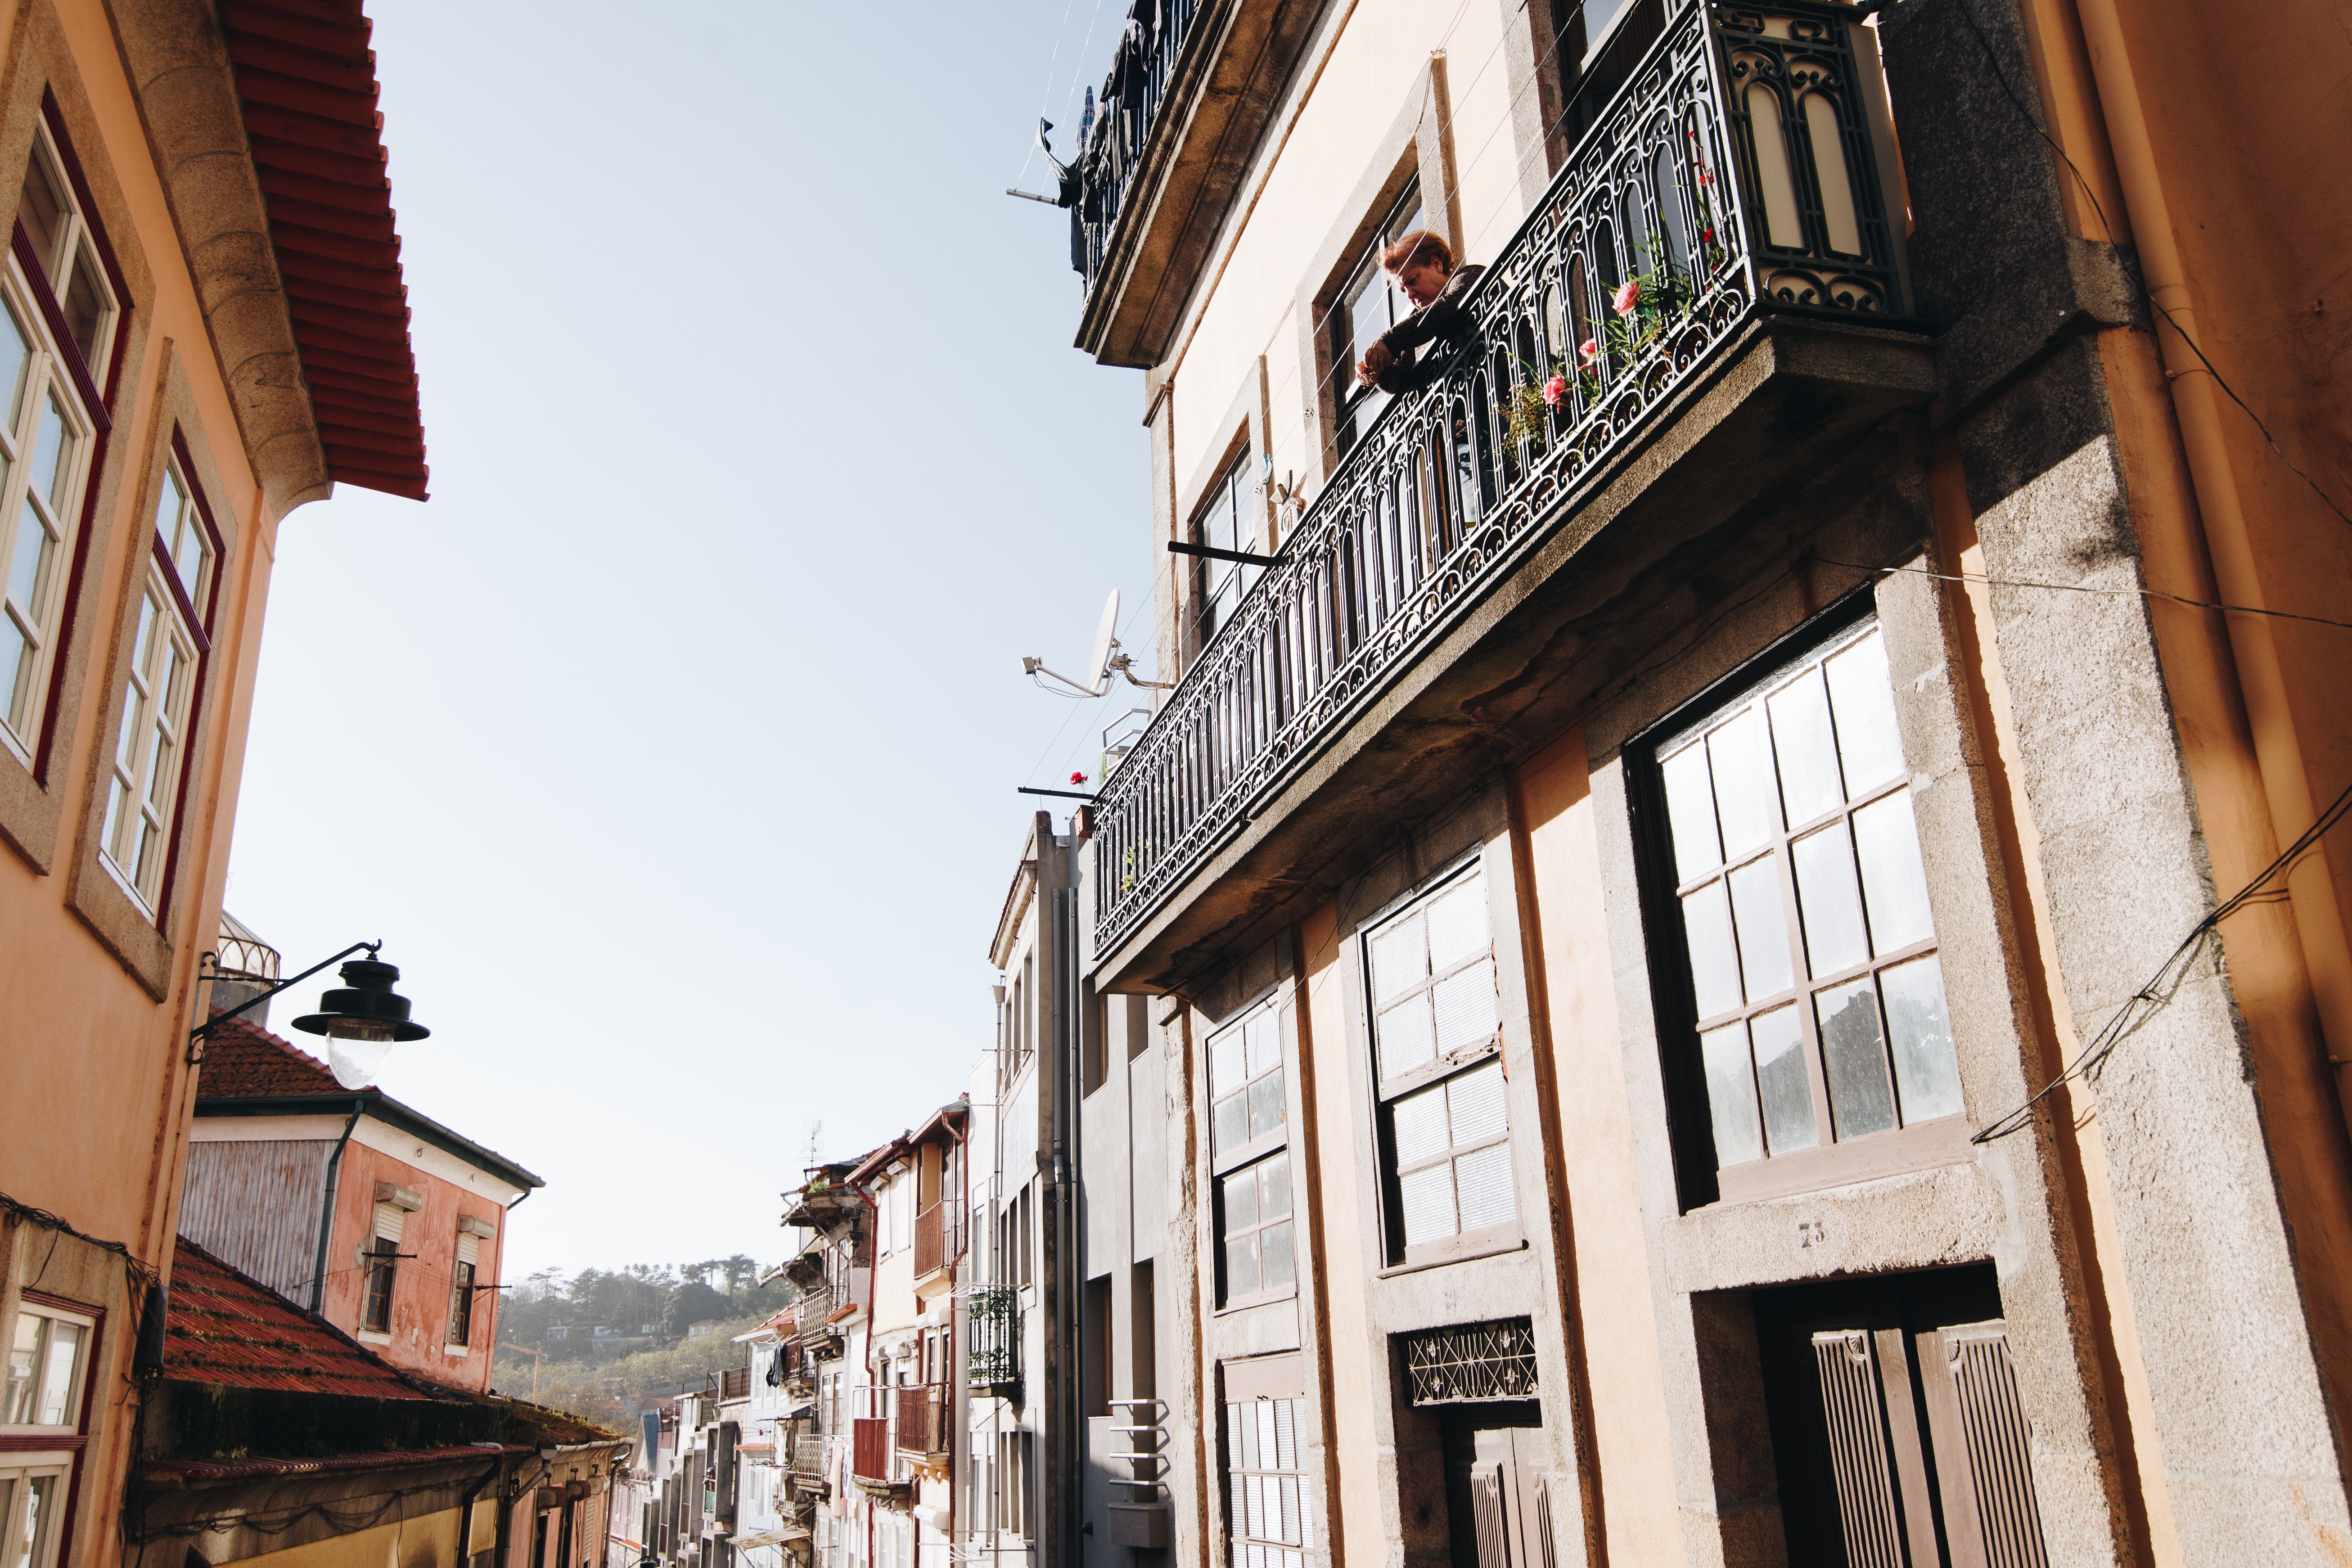
town, street, neighbourhood, building, architecture, alley, infrastructure, road, city, urban area, facade, house, balcony, window, tourism, vacation, history, metropolis, nonbuilding structure